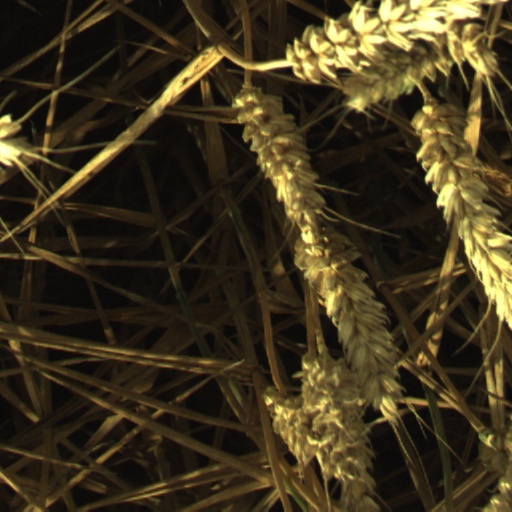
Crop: wheat